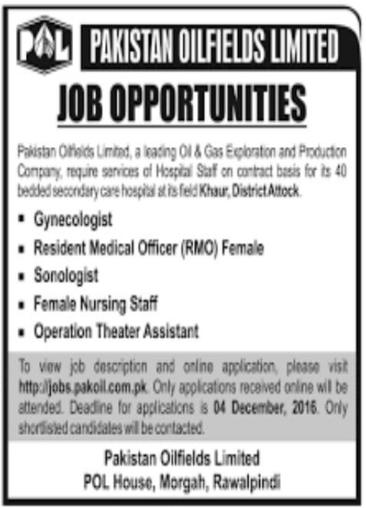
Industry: Transportation